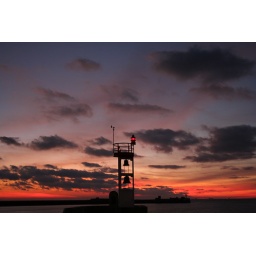
Very nice sunset that night. All the passer-bys and people having a stroll around were amazed by the colorful sky